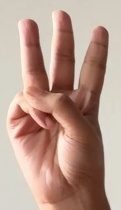
ASL sign: 6